Cagebird (novel)

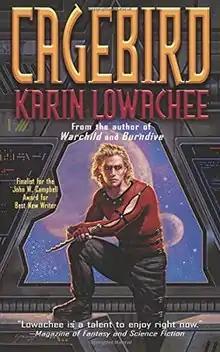
First edition

Cagebird is a science fiction novel by Canadian author Karin Lowachee. It was published by Warner Aspect in 2005, as the third book in the Warchild Universe. "Cagebird" was the winner of the Prix Aurora Award and the Gaylactic Spectrum Award in 2006.